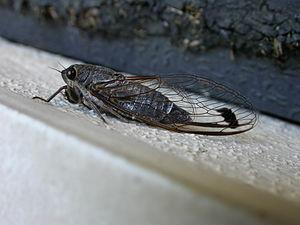
Cicadetta labeculata est une espèce d'insectes hémiptères de la famille des Cicadidae, originaire de l'Est de l'Australie.